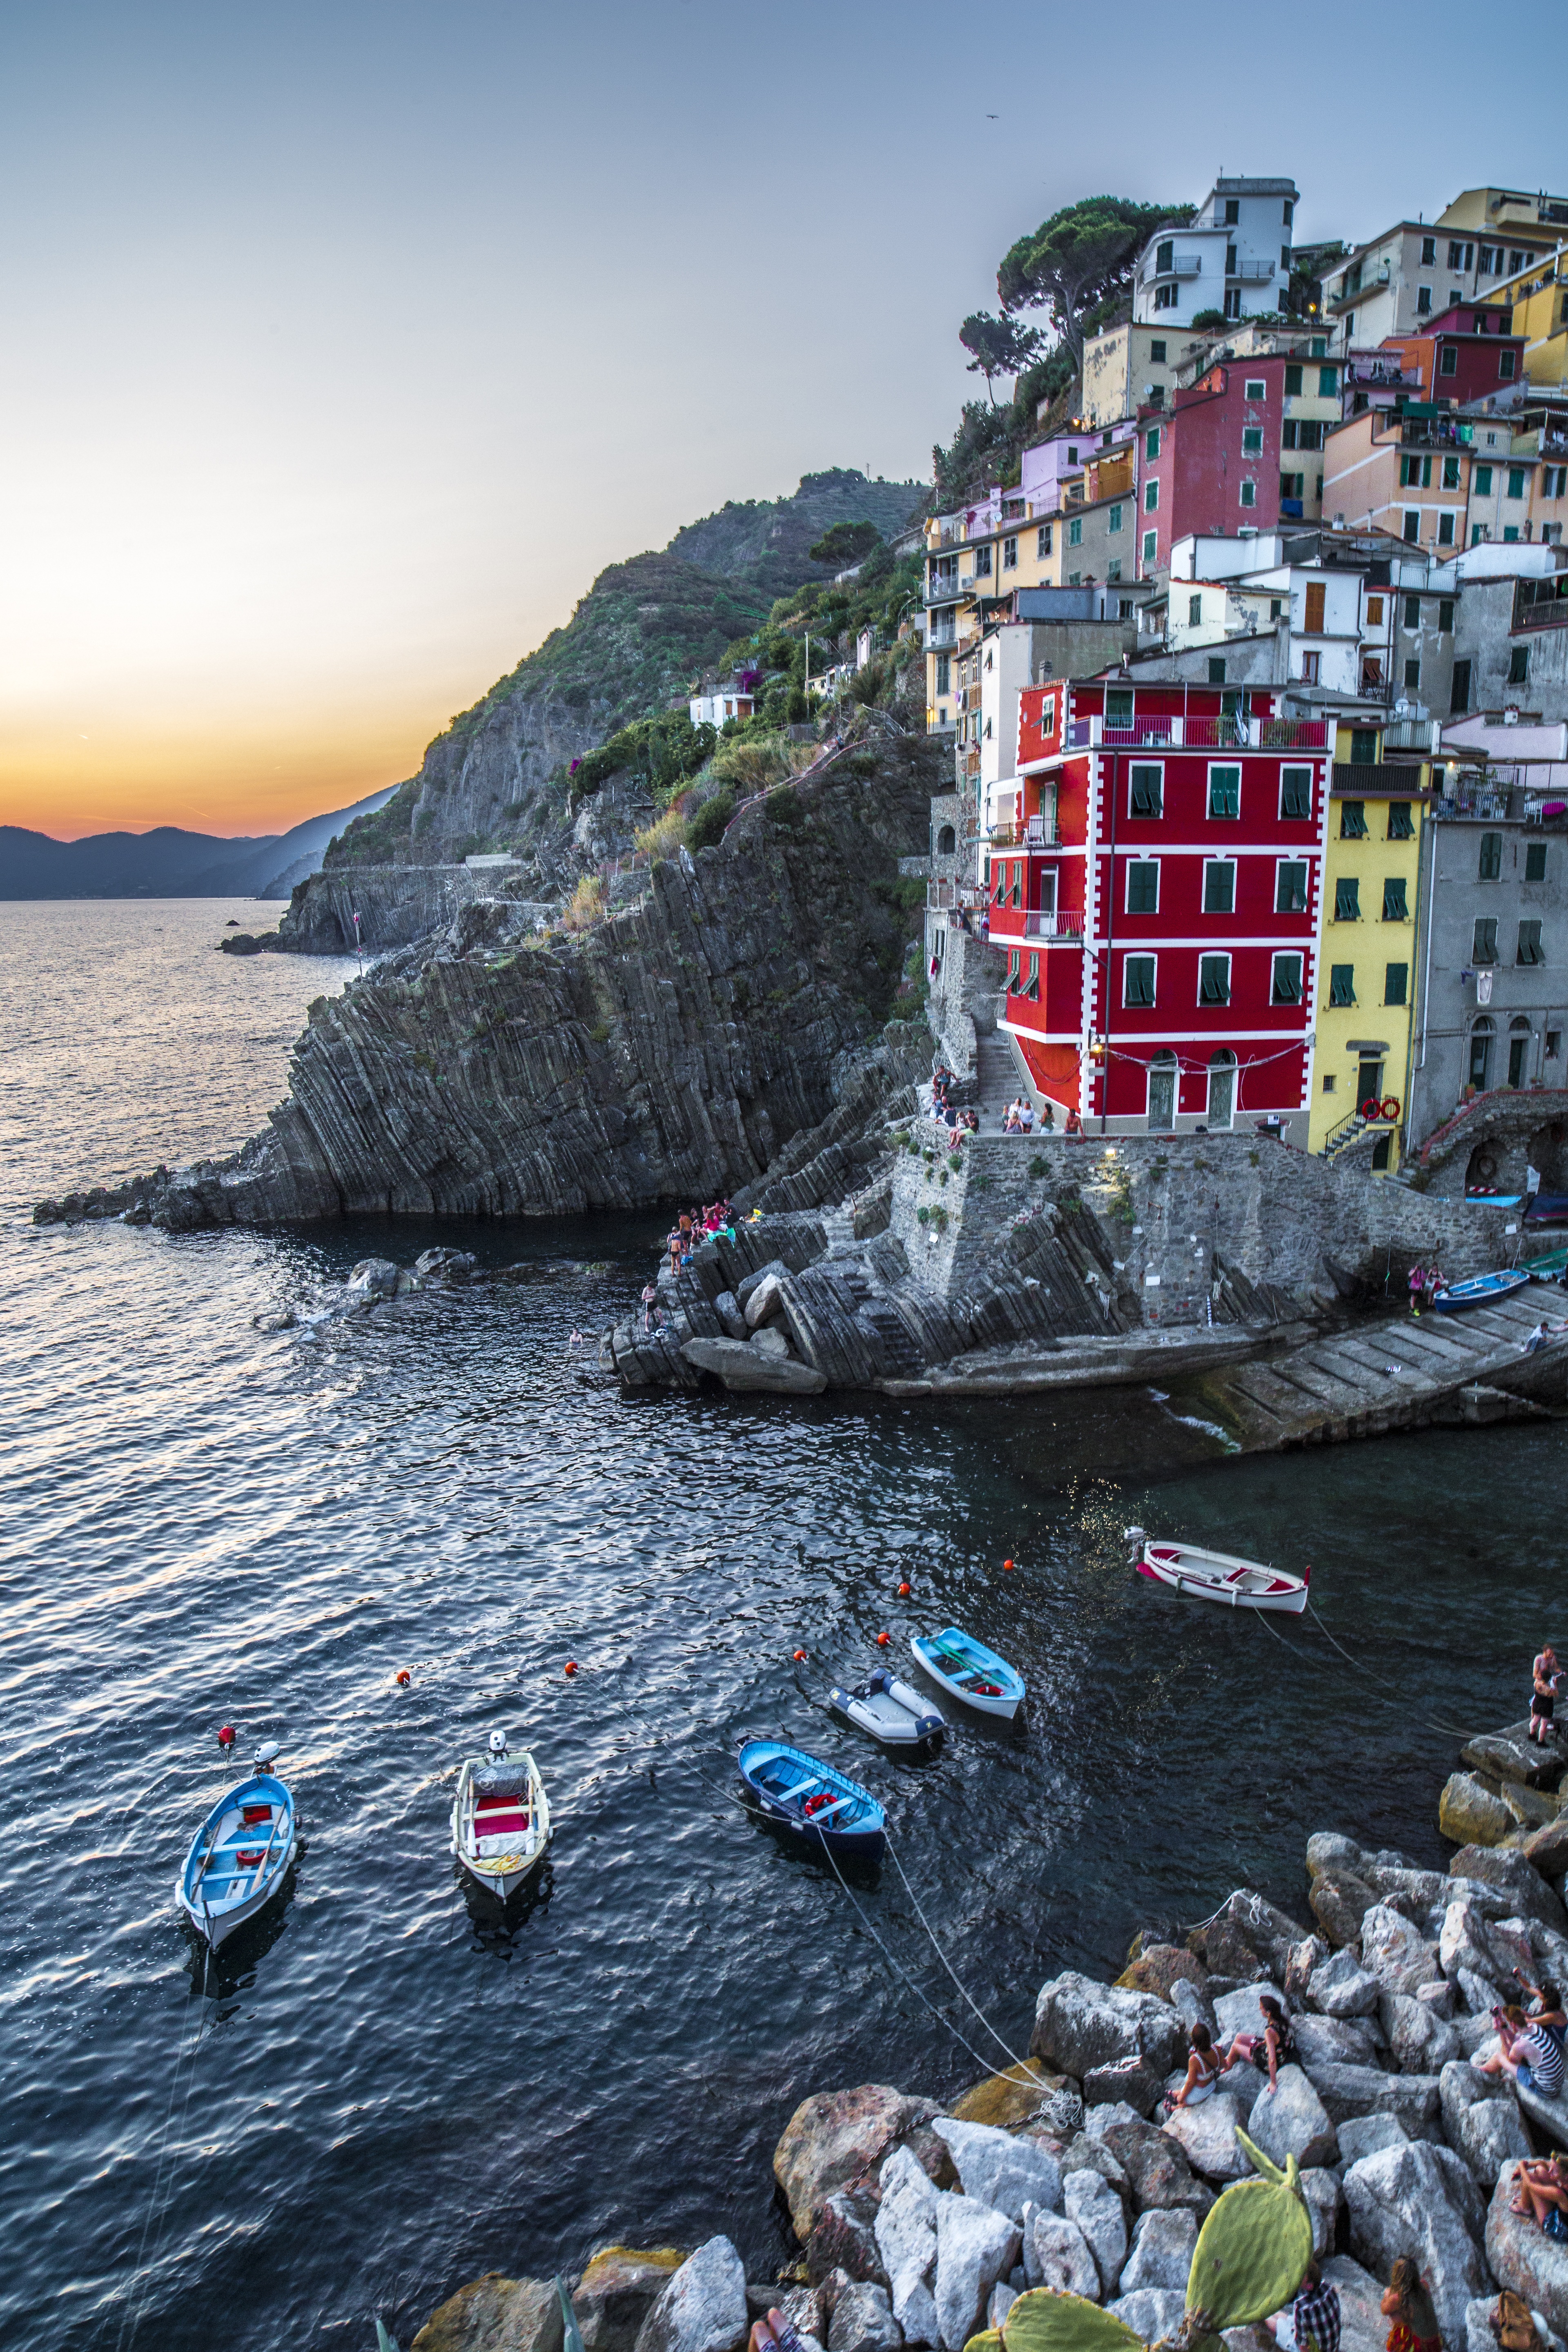
beach, sea, coast, ocean, architecture, plant, boat, glass, city, cliff, vehicle, italy, tuscany, port, tourism, brick, lane, terrain, body of water, narrow street, boating, houses, beauty, pierre, colored, former, burano, old buildings, old village, colorful houses, panoramic views, five earth